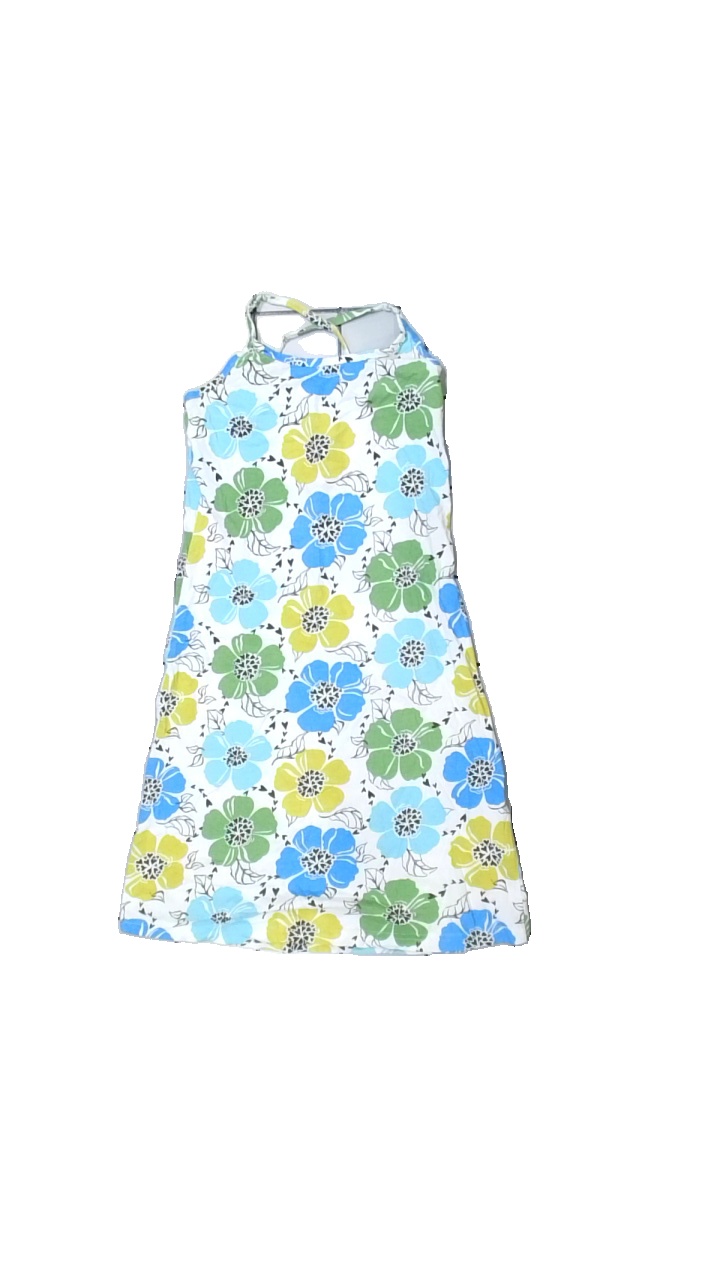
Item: Dress (Children)
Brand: H&m
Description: blommig klänning, liten fläck längst ner
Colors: White, Blue, Multicolor, Green
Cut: Regular
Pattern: Floral print
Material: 100% cotton
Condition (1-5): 4
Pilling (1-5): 5
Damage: fläck
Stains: Minor
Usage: Reuse
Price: <50